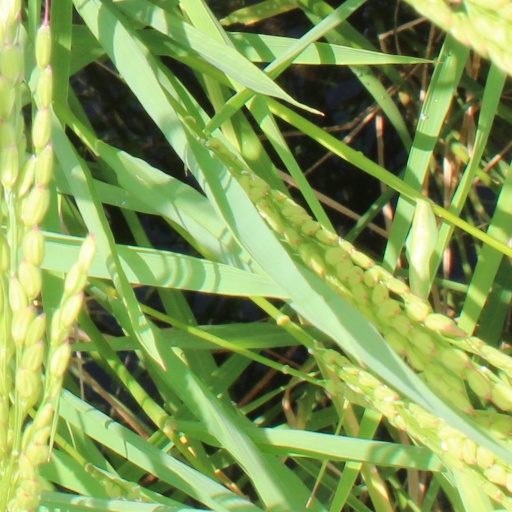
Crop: rice